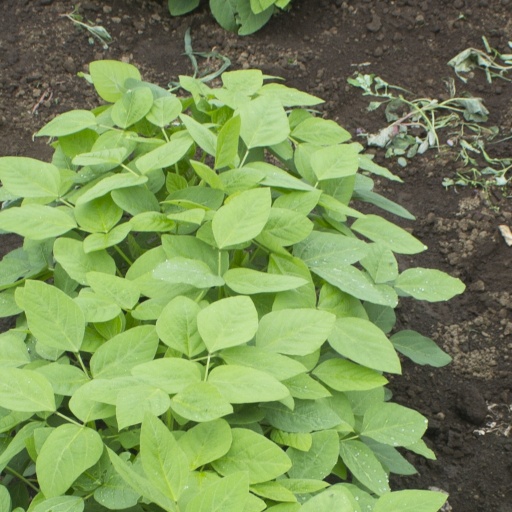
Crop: soybean